Virados do Avesso

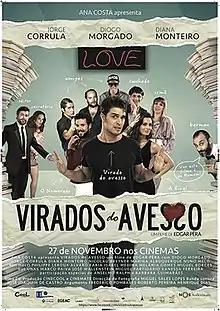
Film poster

Virados do Avesso is a 2014 Portuguese comedy film directed by Edgar Pêra. It was released on 27 November 2014.